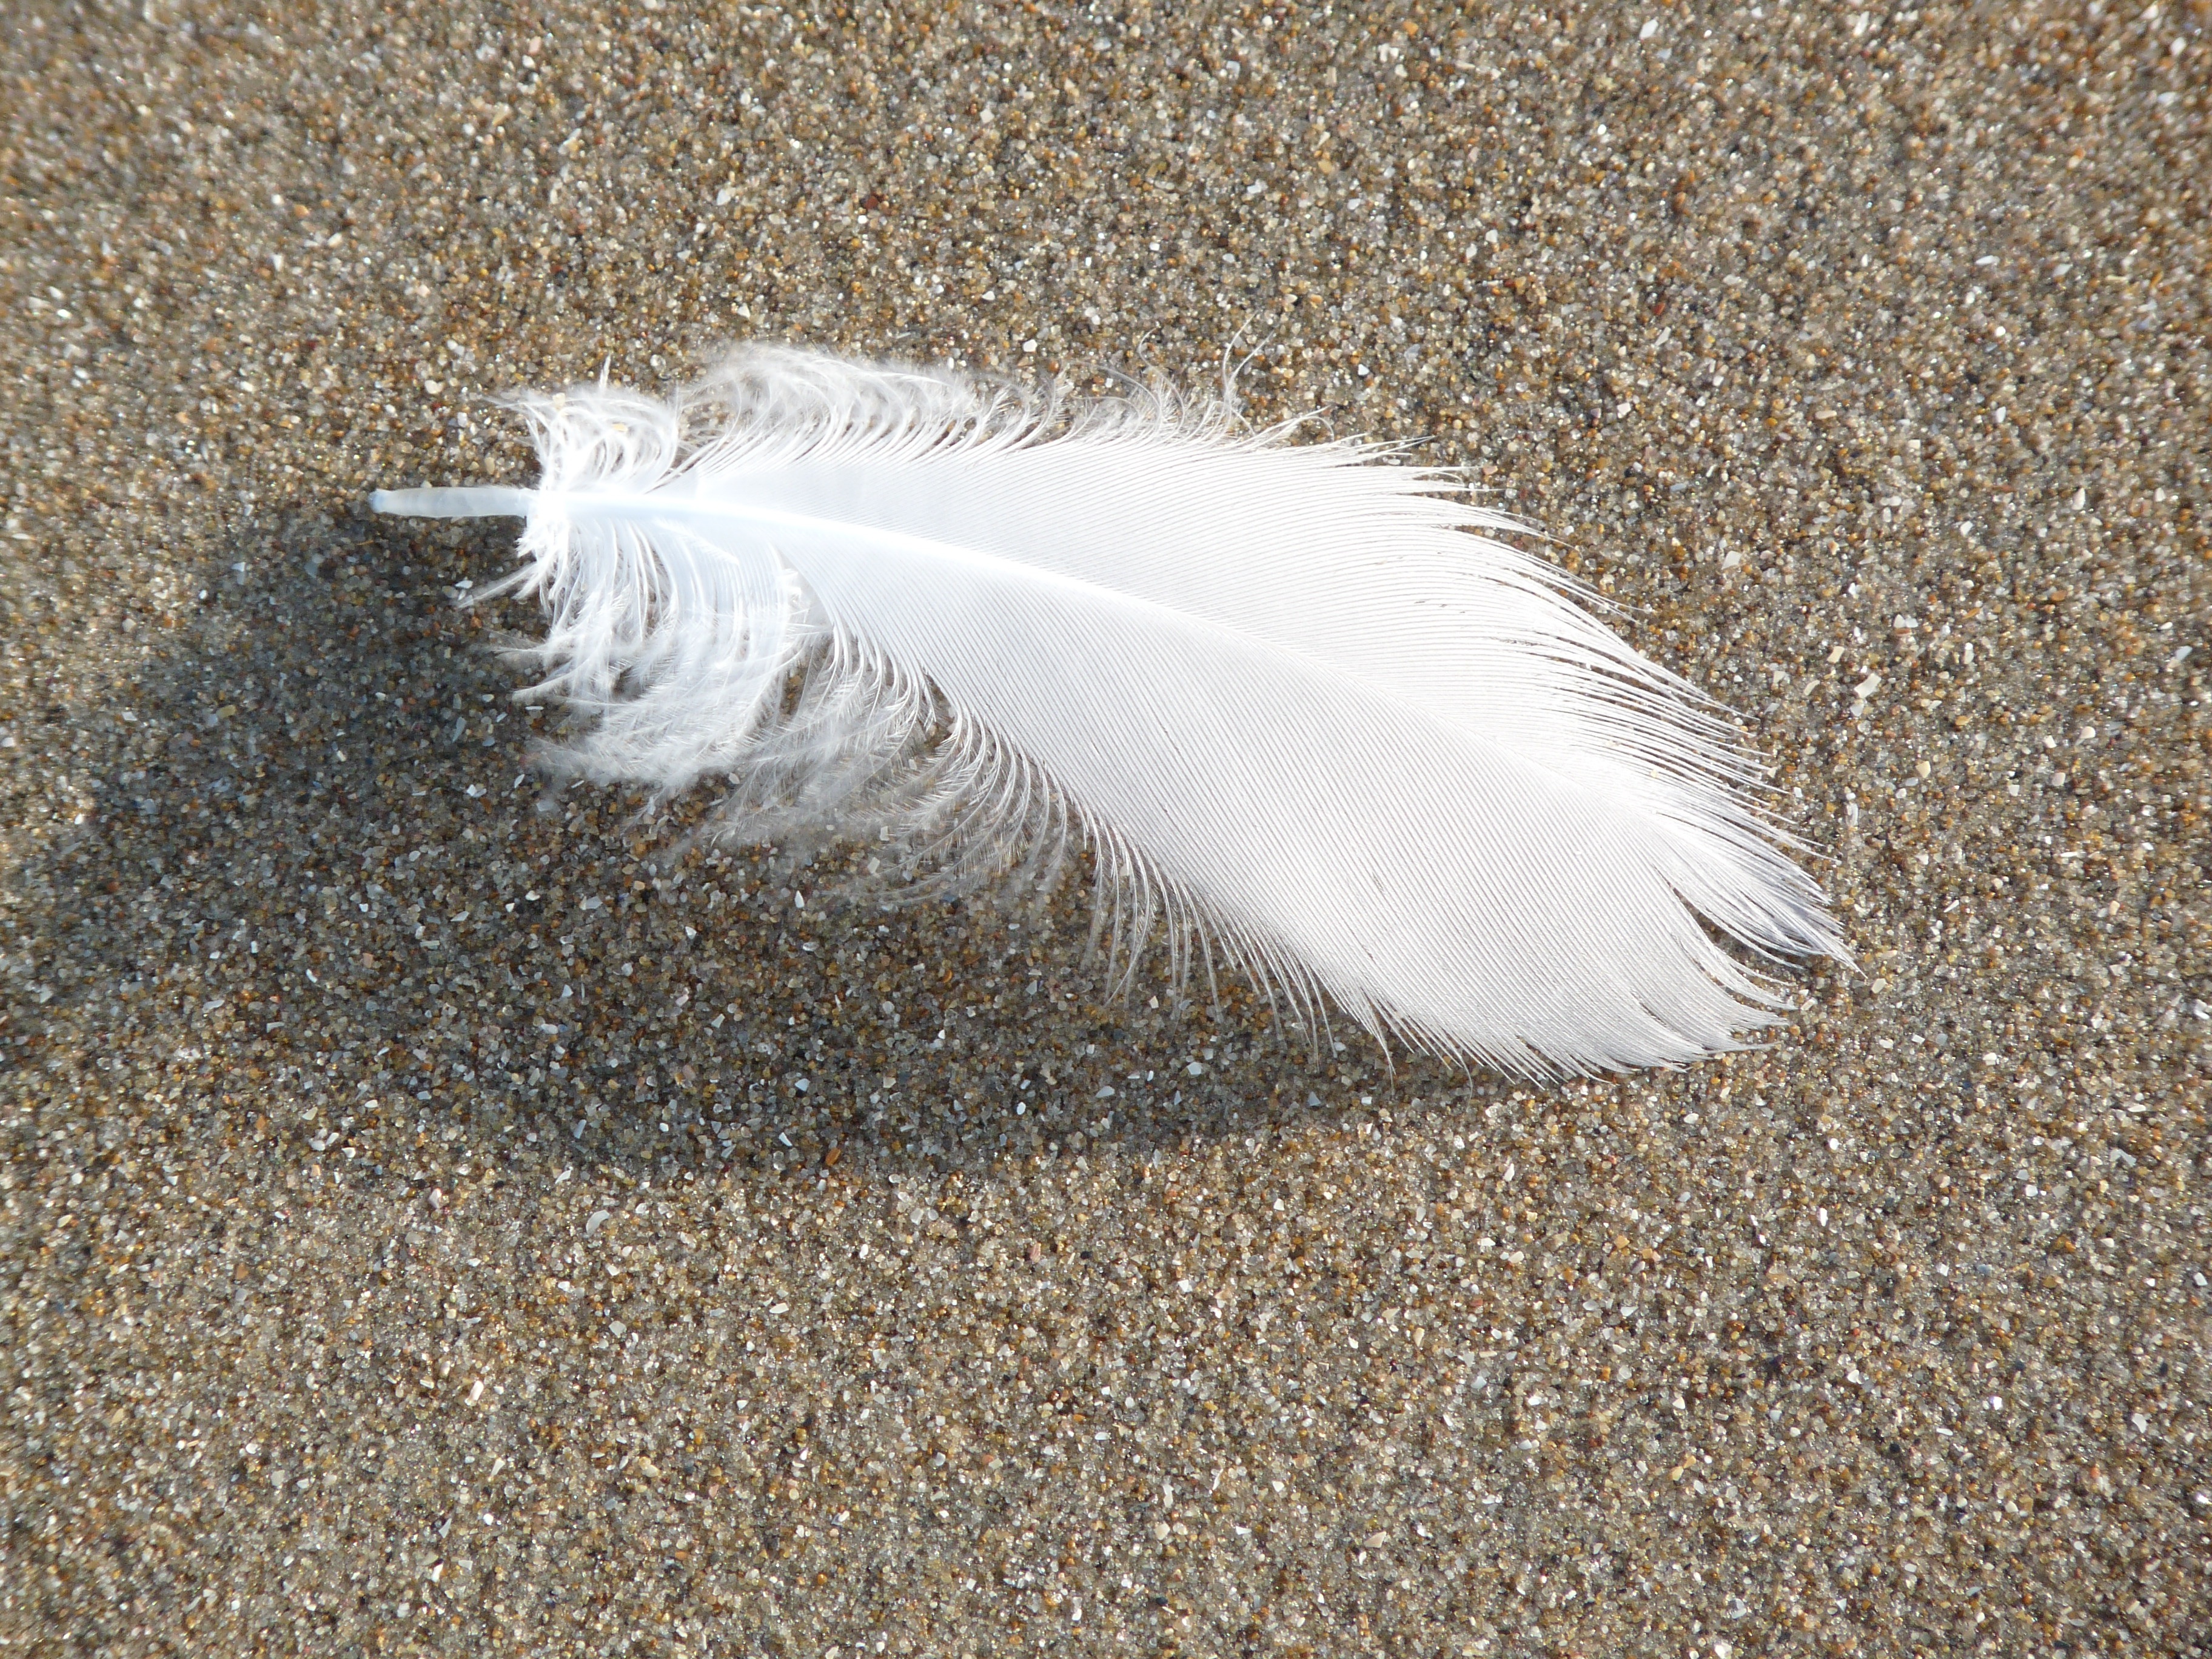
sand, bird, wing, leaf, spring, feather, material, vertebrate, ease, featherweight, grass family, fashion accessory